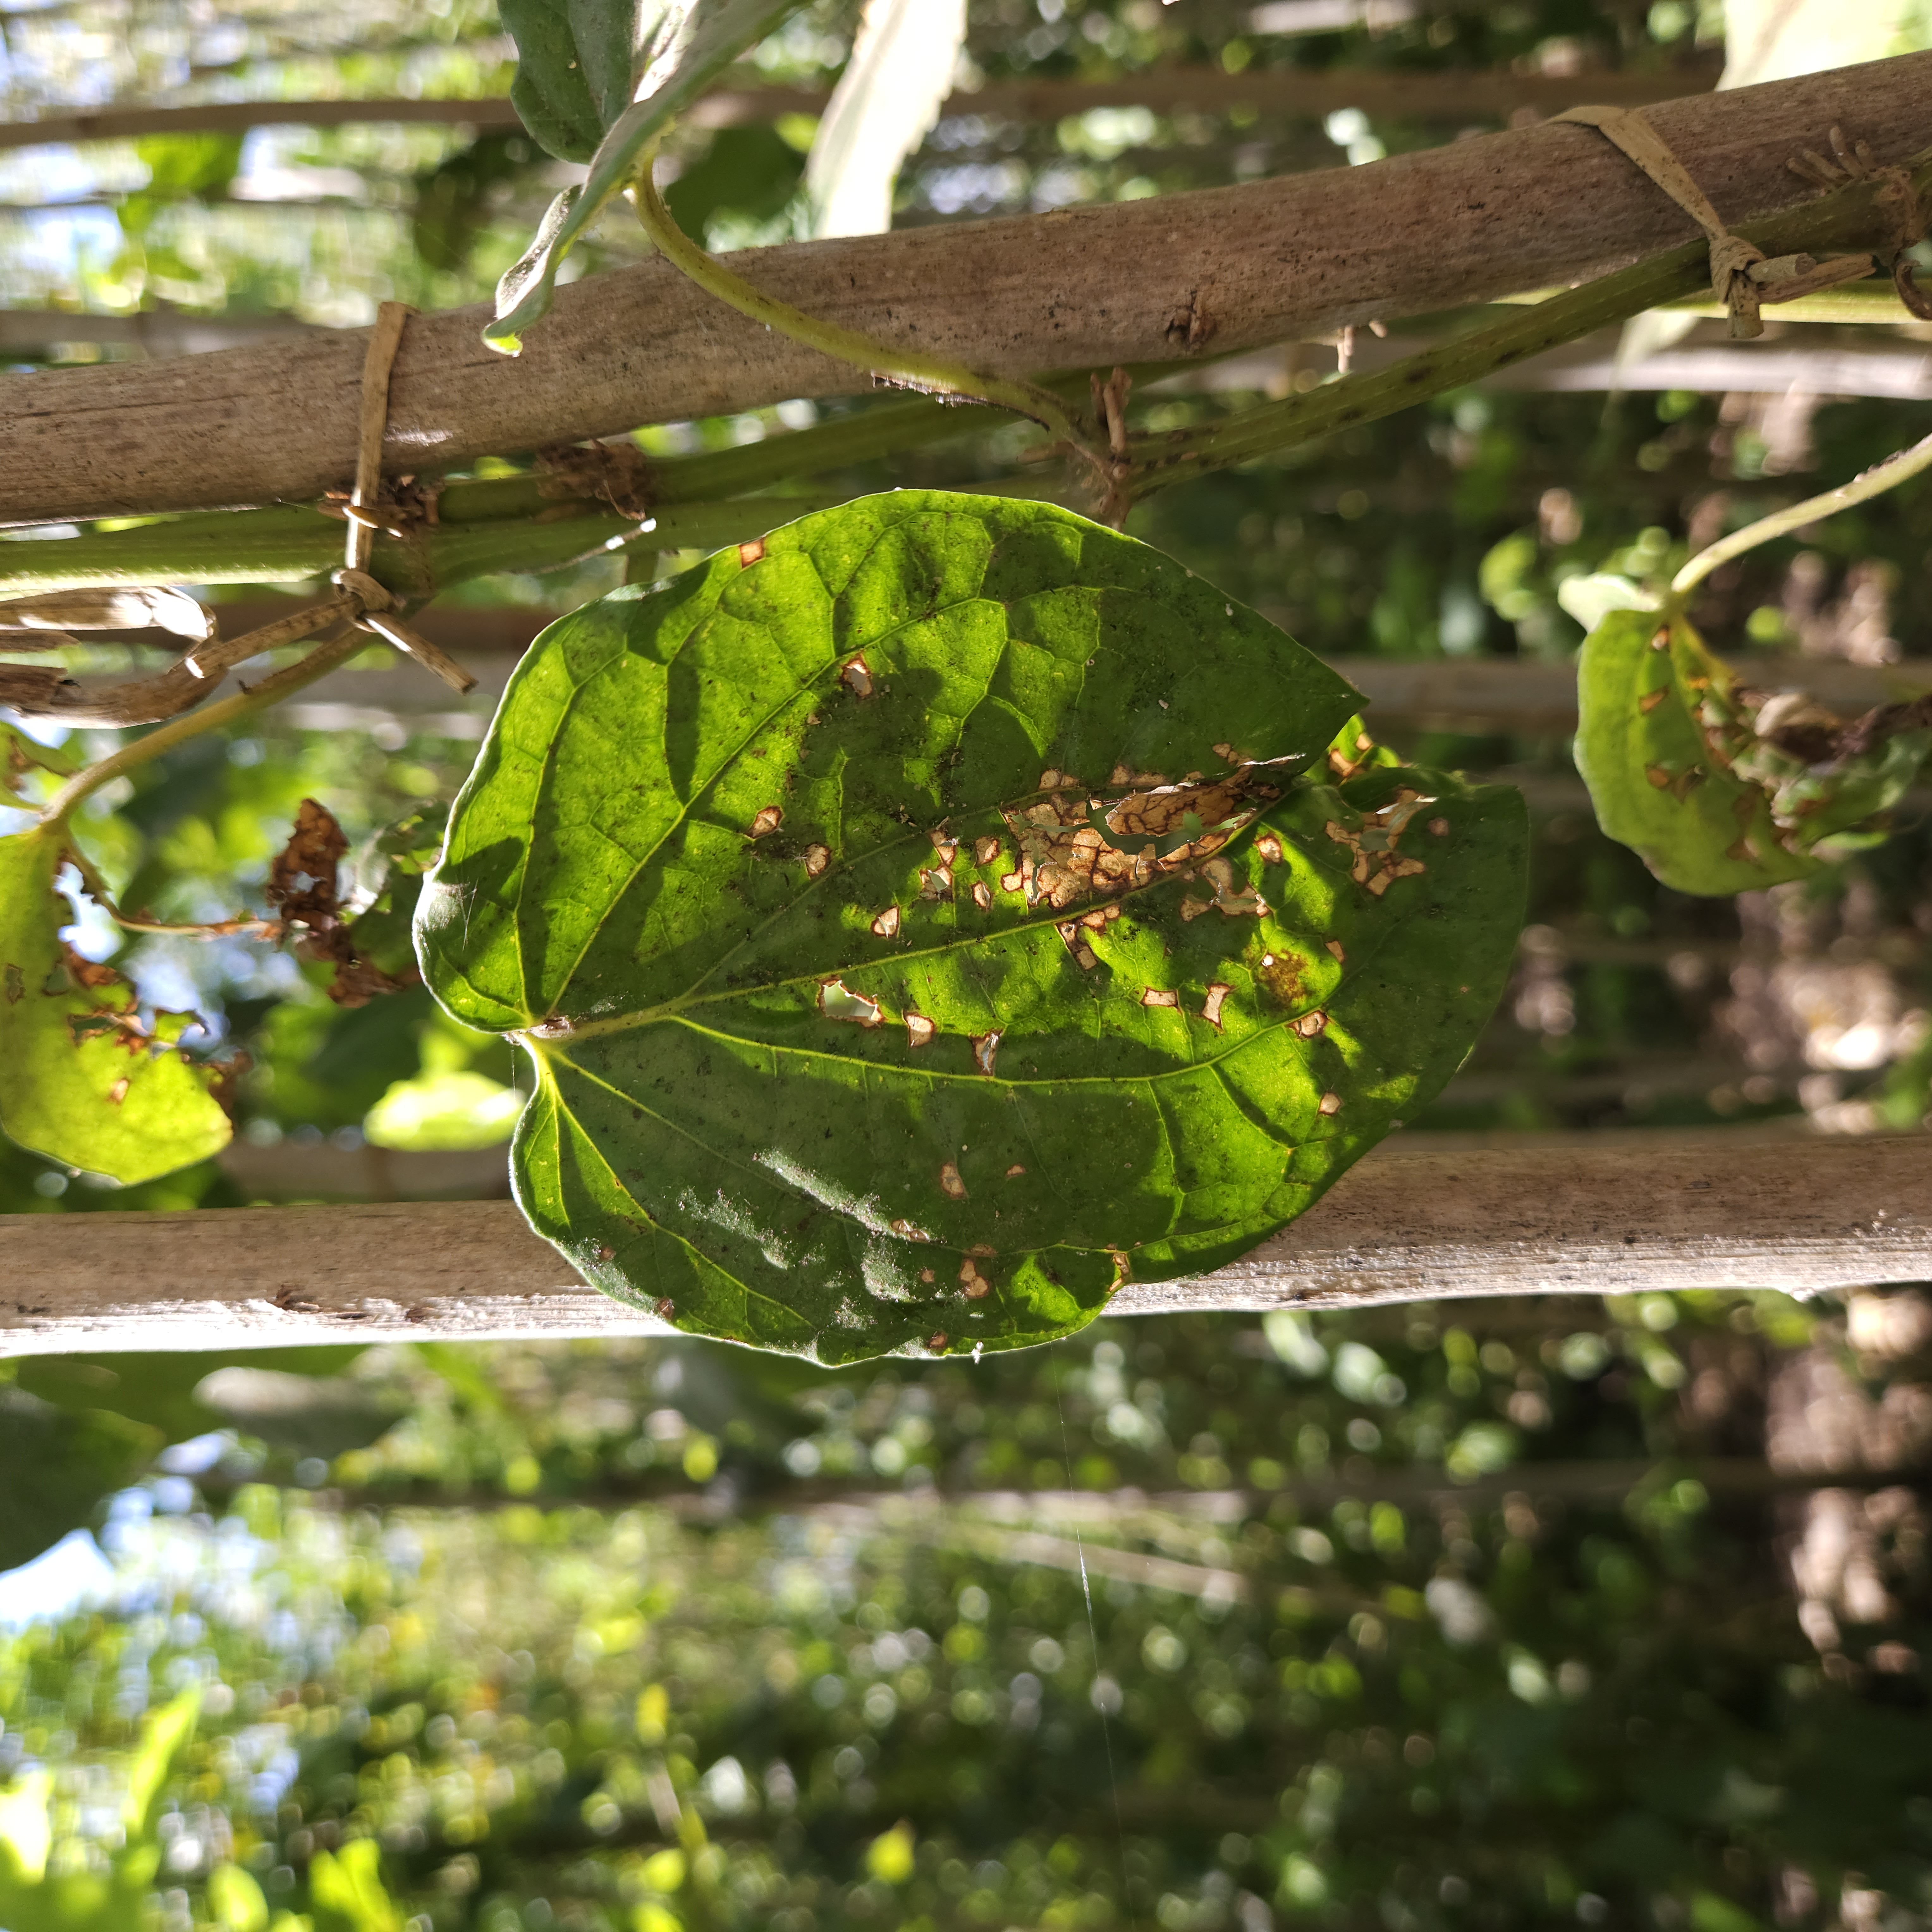
Label: Diseased